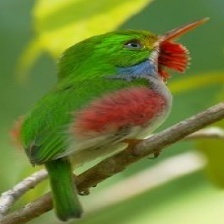
Species: CUBAN TODY
Scientific name: TODUS MULTICOLOR